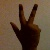
The image shows a hand gesture representing the number 3 in Indian Sign Language.